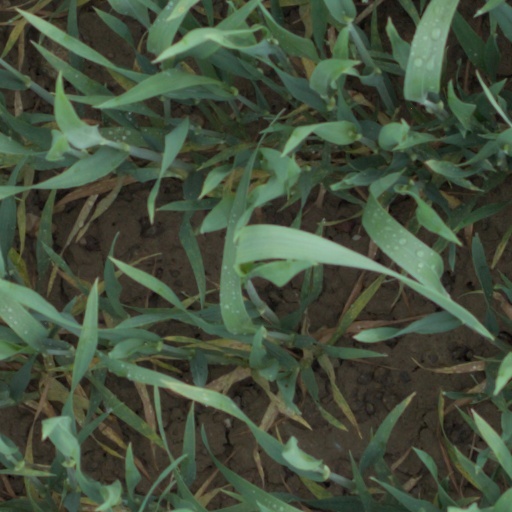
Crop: wheat